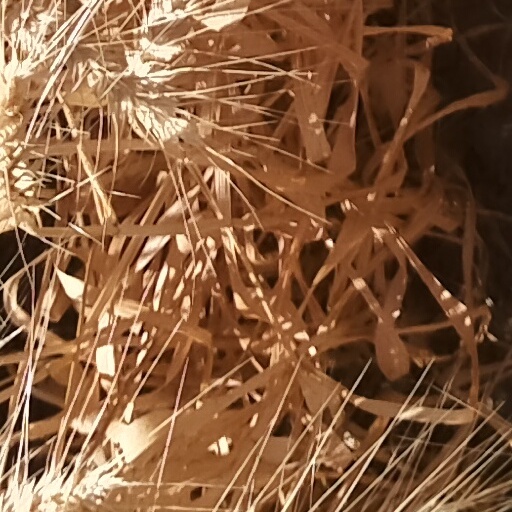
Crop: wheat